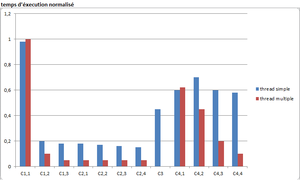
Résultat test CPU élasticité cluster
L'élasticité dans le cloud computing est la capacité de ce cloud à s'adapter aux besoins applicatifs le plus rapidement possible. Il existe plusieurs définitions selon les auteurs, certains considérant les notions de Scalability et d'élasticité comme identiques, d'autres comme étant distinctes. L'arrivée de tels systèmes distribués entraîne forcément des problèmes techniques qu'il faut régler ou limiter.